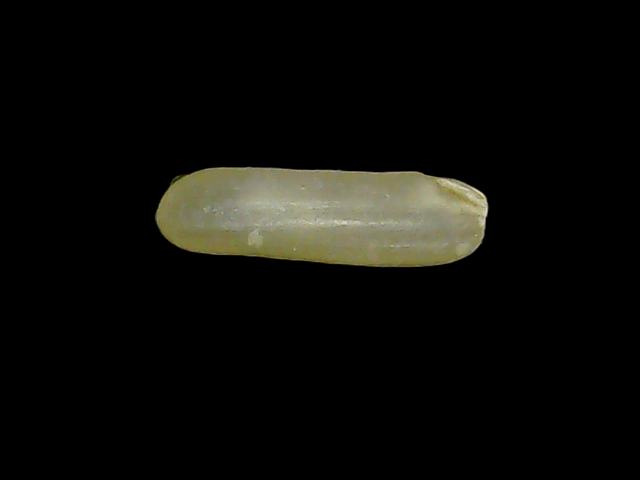
Rice variety: Binadhan19